Lchashen–Metsamor culture

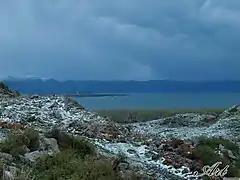
The Lchashen site, along Lake Sevan in Armenia.

Archaeologists connect the Lchashen–Metsamor culture with the Etiuni tribal union attested in Urartian cuneiform.